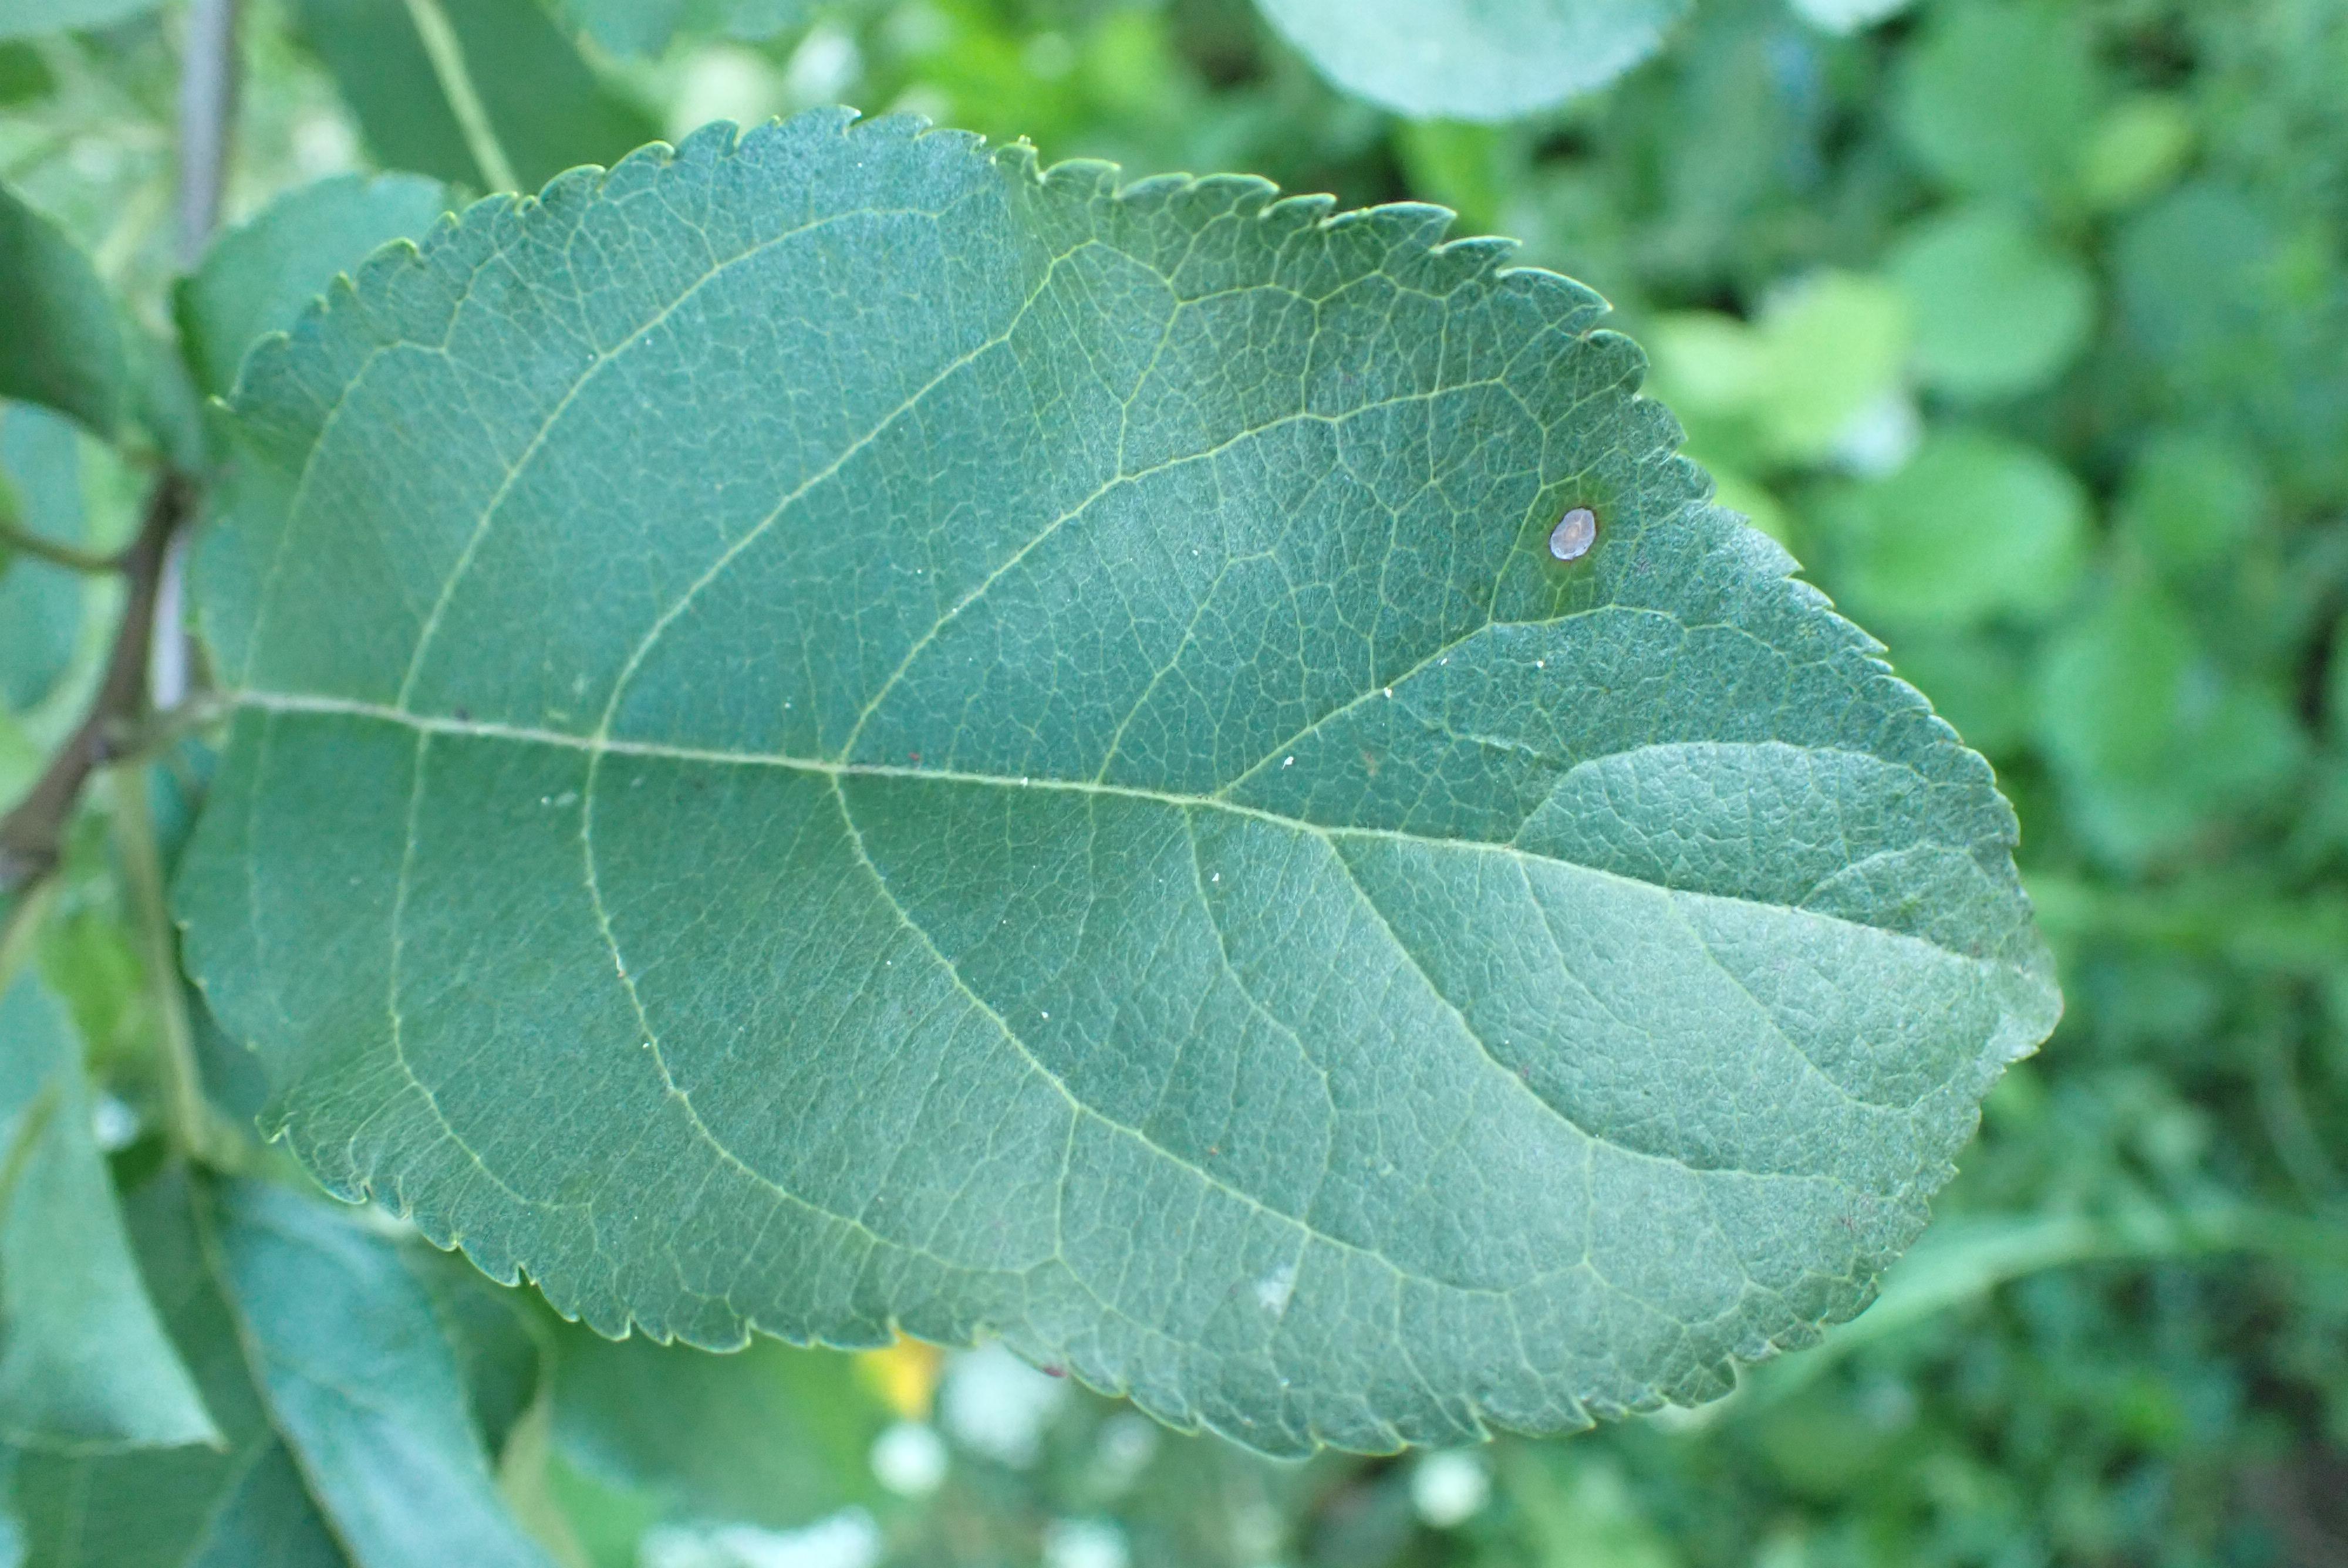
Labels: frog_eye_leaf_spot